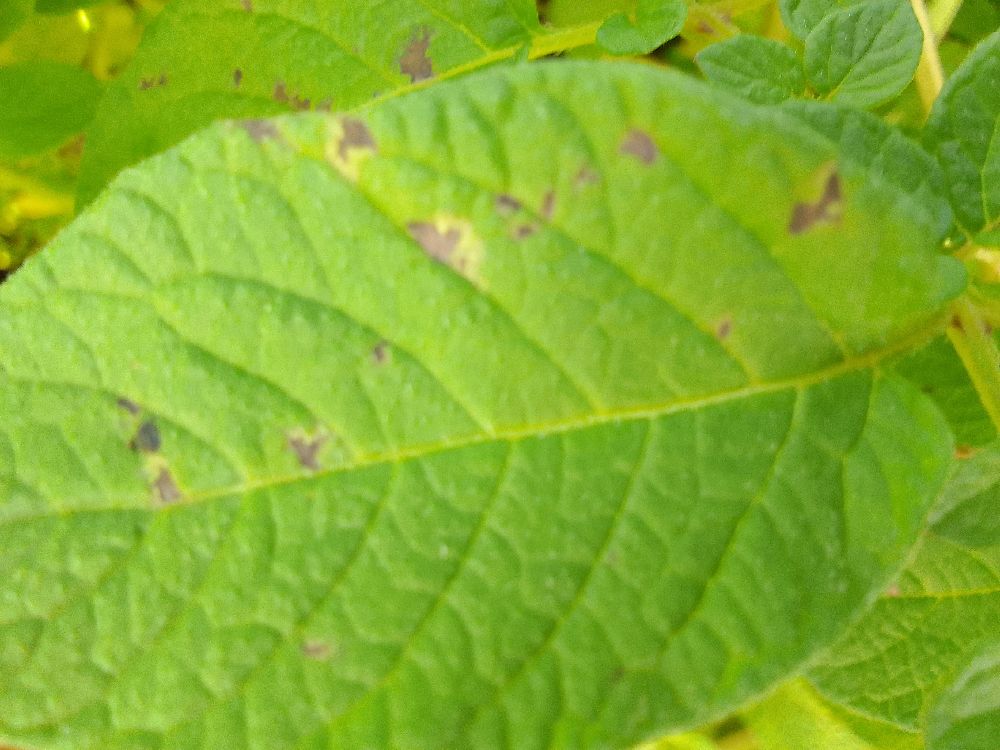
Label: Early blight